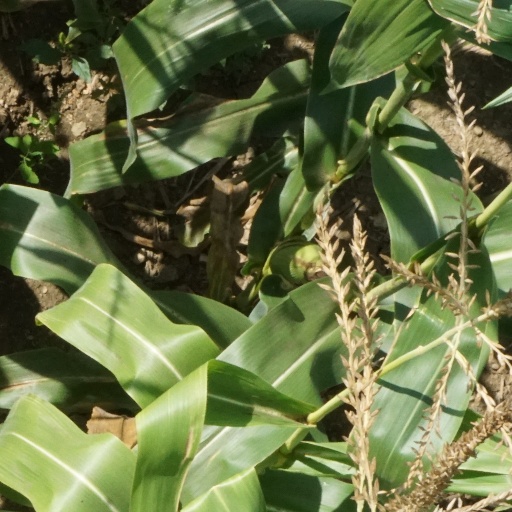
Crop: maize; corn